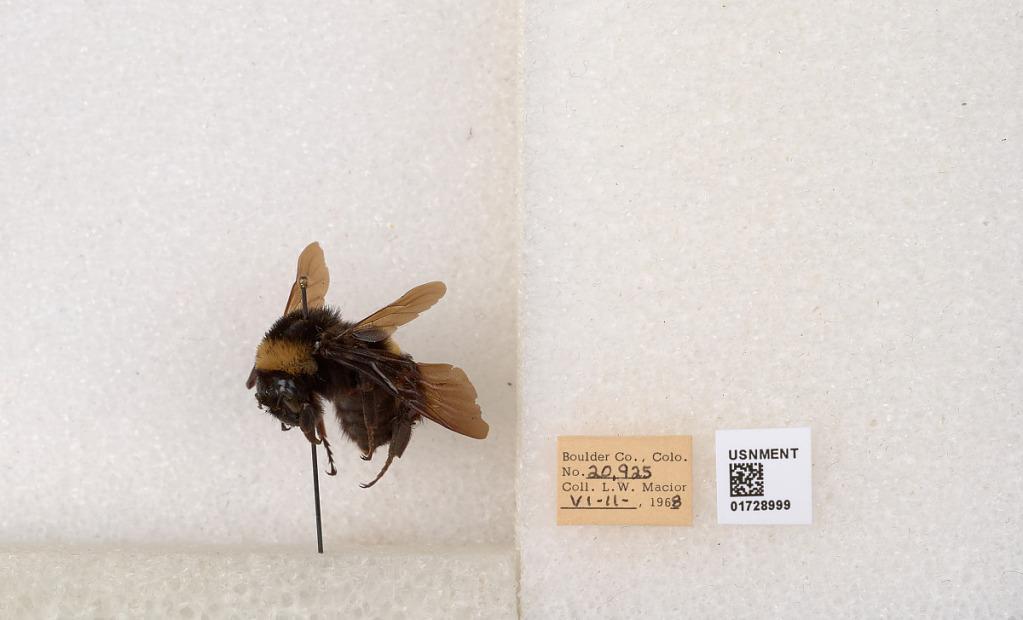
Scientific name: Bombus (Bombus) nevadensis auricormus
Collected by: L. Macior
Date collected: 1968-6-11
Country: United States
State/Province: Colorado
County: Boulder
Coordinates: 40.0925, -105.358